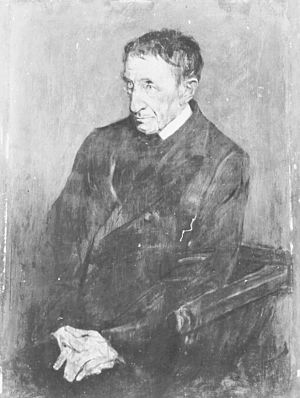
Ignaz von Döllinger
Ignaz von Döllinger.
Johann Joseph Ignaz von Döllinger var en tysk kirkehistoriker og romersk-katolsk teolog, søn af Ignaz Döllinger.